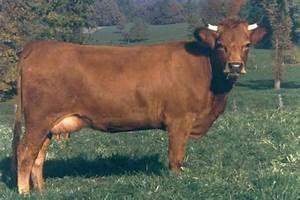
cow